Goku

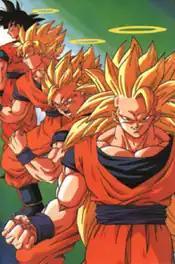
From left to right: Goku in his base, Super Saiyan, Super Saiyan 2, and Super Saiyan 3 forms

Goku first appears in "Dragon Ball" as a monkey-tailed child adopted by the hermit martial artist Gohan. Before the series' narrative begins, he accidentally and unknowingly kills Gohan when he temporarily transforms into the mighty "Ōzaru" after staring at a full moon. Goku loses the ability when his friends cut off his tail.